Nederbeat

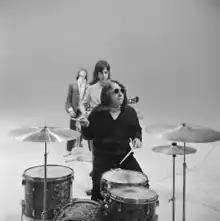
Q65 in 1967

In the 1960s, The Beatles and the Merseybeat sound began to dominate the Dutch charts. The popularity of such music led to interest among Dutch musicians in forming bands to play this type of rock music, replacing a previous genre Indorock performed by Indonesian immigrants in the Netherlands. The interest was further spurred on by the Beatles concerts in the Netherlands in 1964 that drew large crowds, followed by a performance by The Rolling Stones at the Kurhaus in Scheveningen disrupted by an excited audience. The emergence of pirate station Radio Veronica also worked to stimulate the Dutch music community to produce a great amount of 'Nederbeat'.